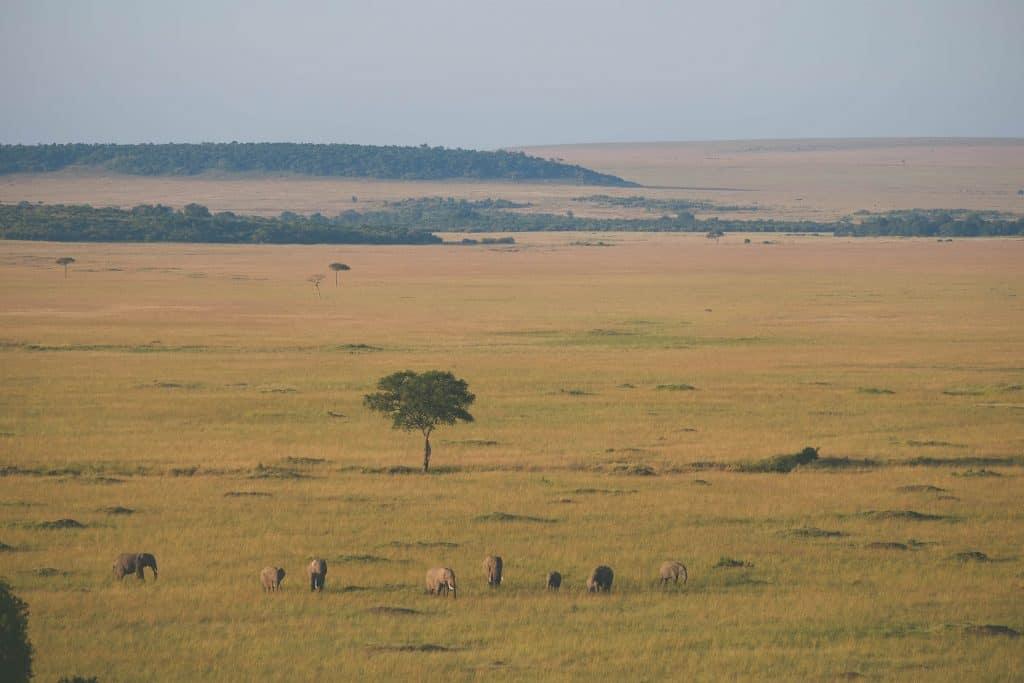
Wanyama wa jamii ya tembo wakiwa mbugani wanakula majani, huku pembeni yao kukiwa na mti mrefu.